Negativa

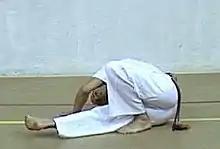
Negativa derrubando

Negativa derrubando used as a foot sweep which involves hooking the opponent's supporting leg.